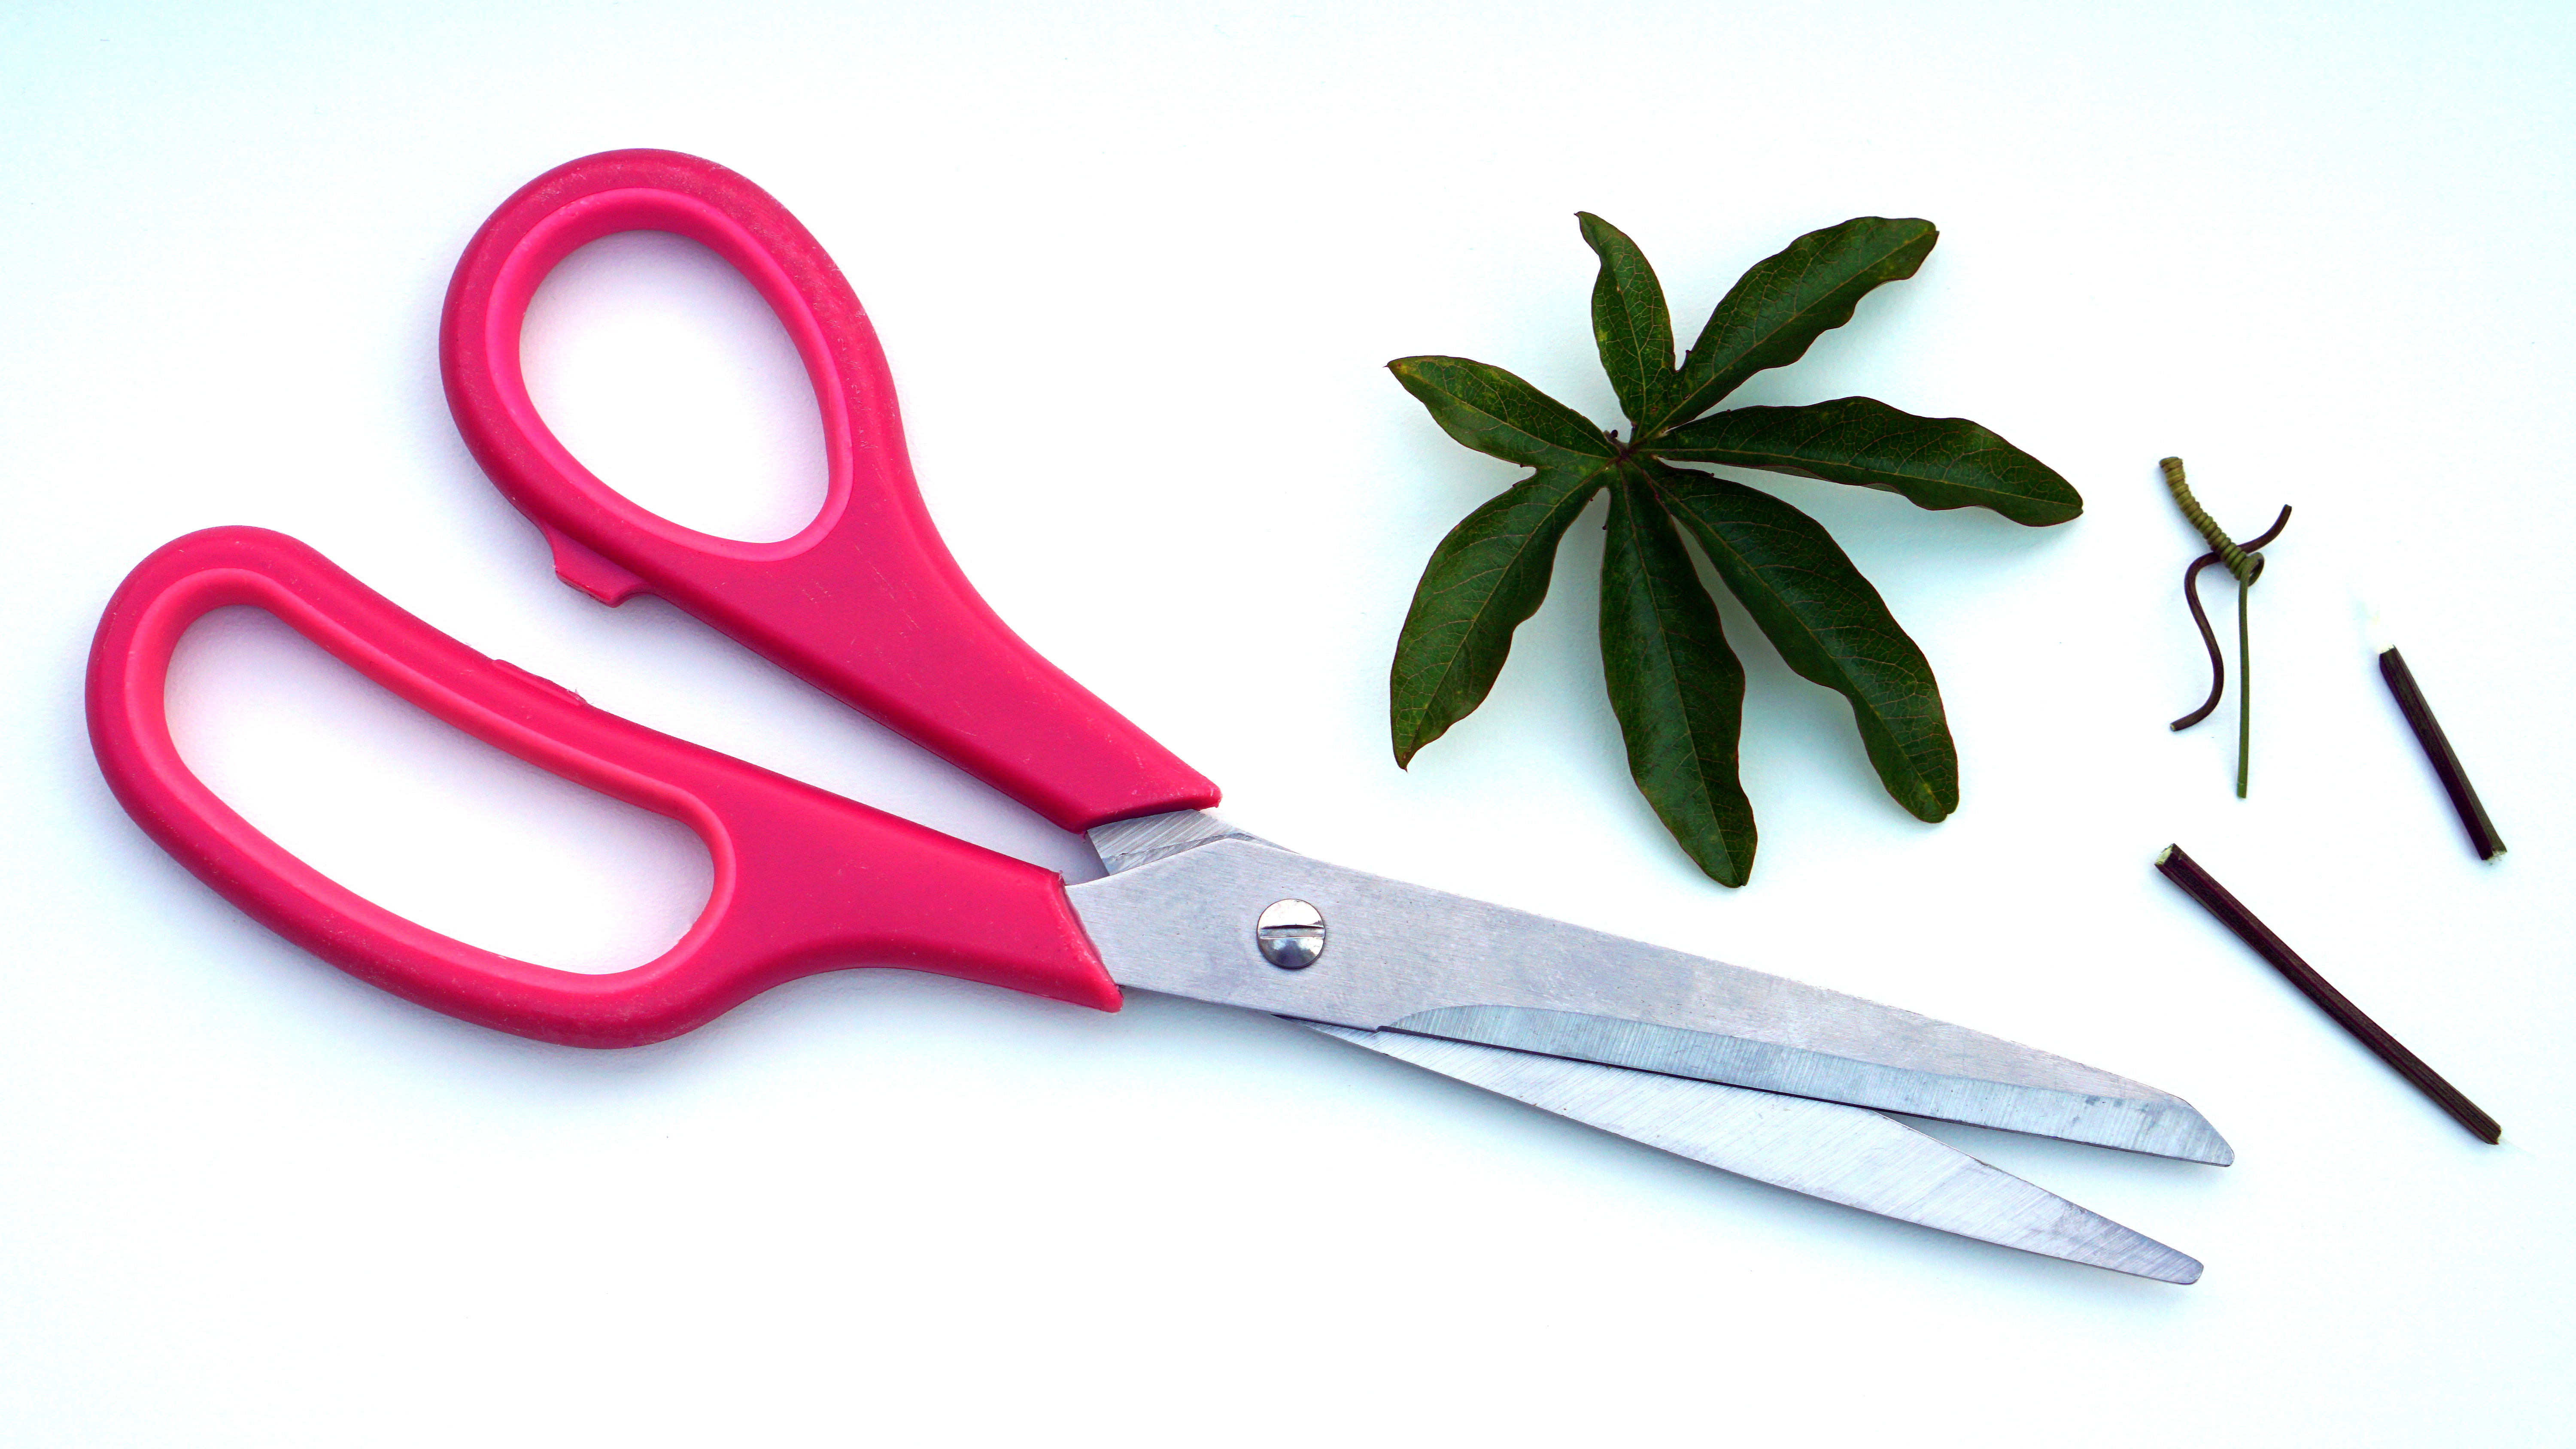
utensil, sharp, leaf, tool, steel, equipment, handle, cut, stainless steel, close up, blade, scissors, materials